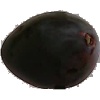
Label: Plum 3